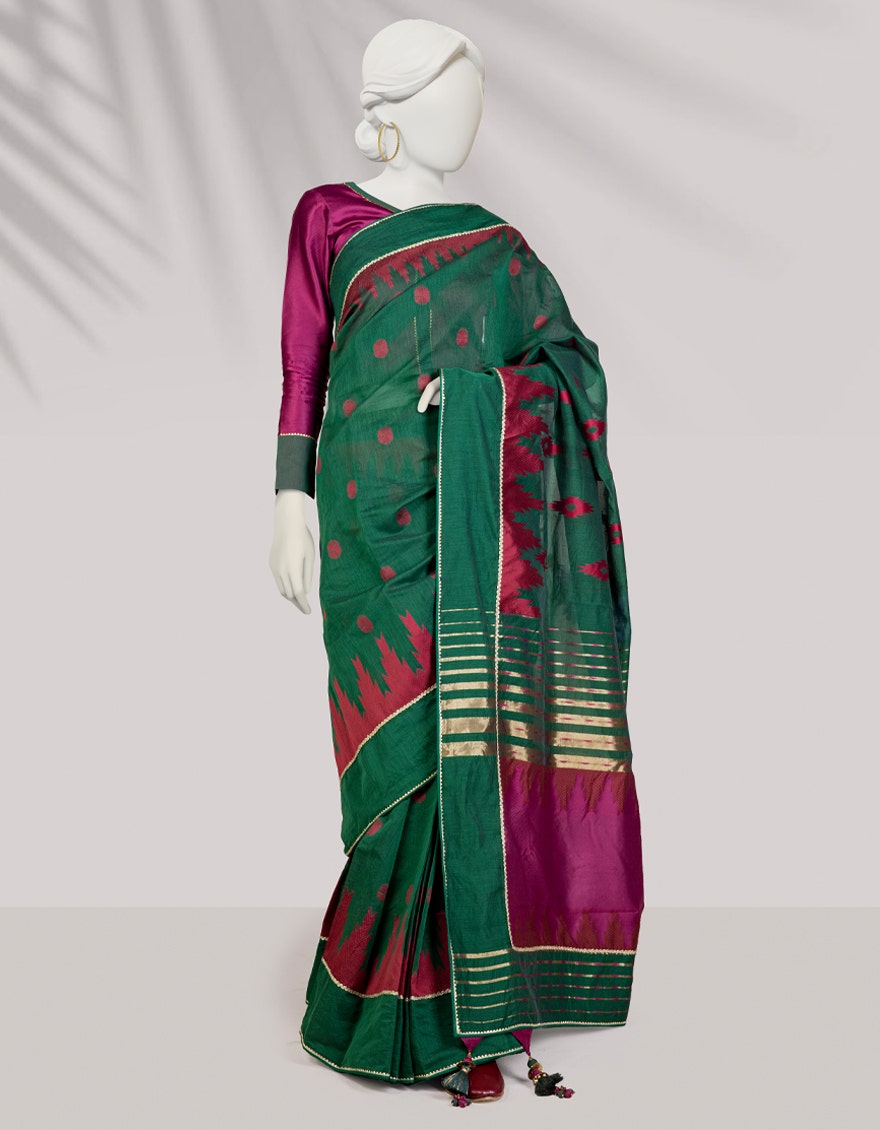
dark green kanchipuram silk sa